Kremenchuk

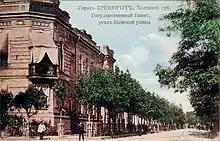
Kremenchuk, XIX

Kremenchuk (also spelt Kremenchug) is an industrial city in central Ukraine which stands on the banks of the Dnieper River. The city serves as the administrative center of Kremenchuk Raion and Kremenchuk urban hromada within Poltava Oblast. Its population is approximately ranking 31st in Ukraine. In 2001, the Ukrainian government included the city in the list of historical settlements.